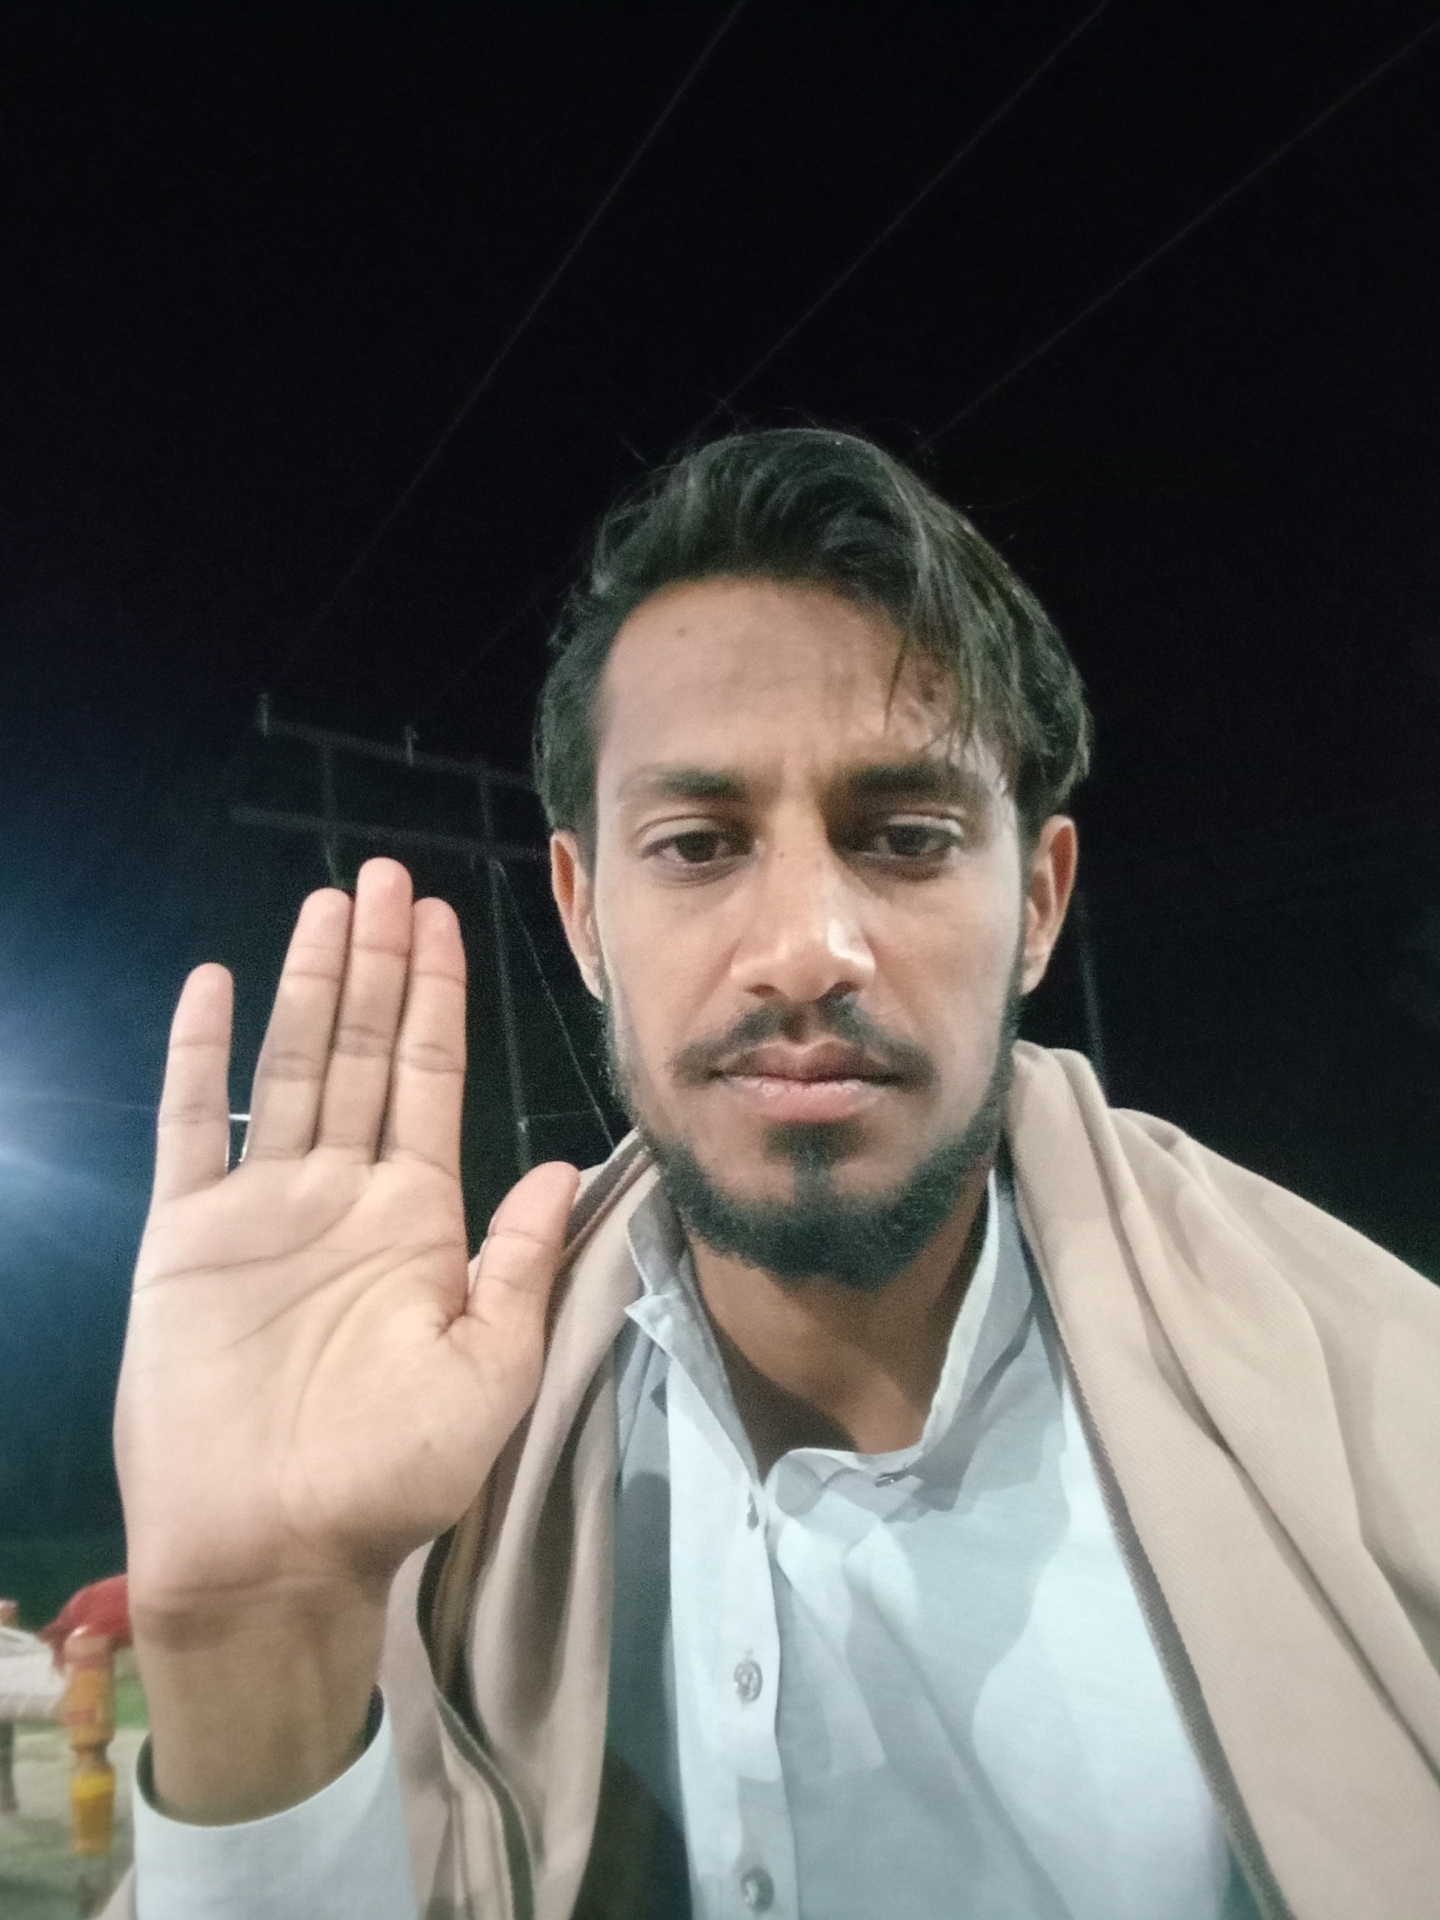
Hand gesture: stop